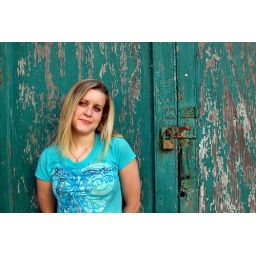
This photo is of Chelsea standing in front of an antique door to an old building along the Strand in Galveston, Texas.